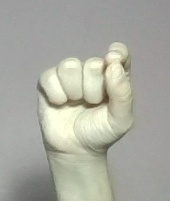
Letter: fa